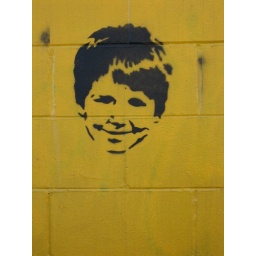
like sleeping in a dead man's shoes